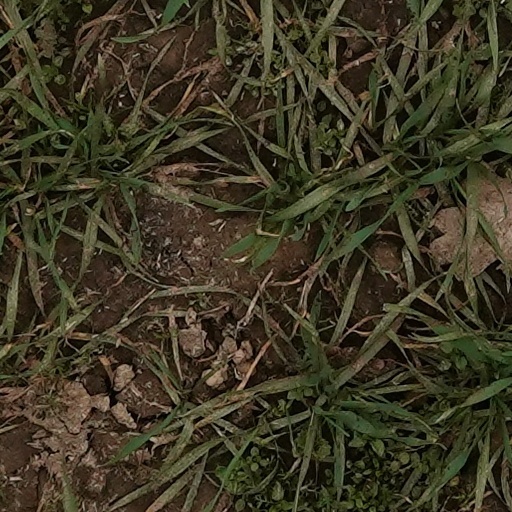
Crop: wheat